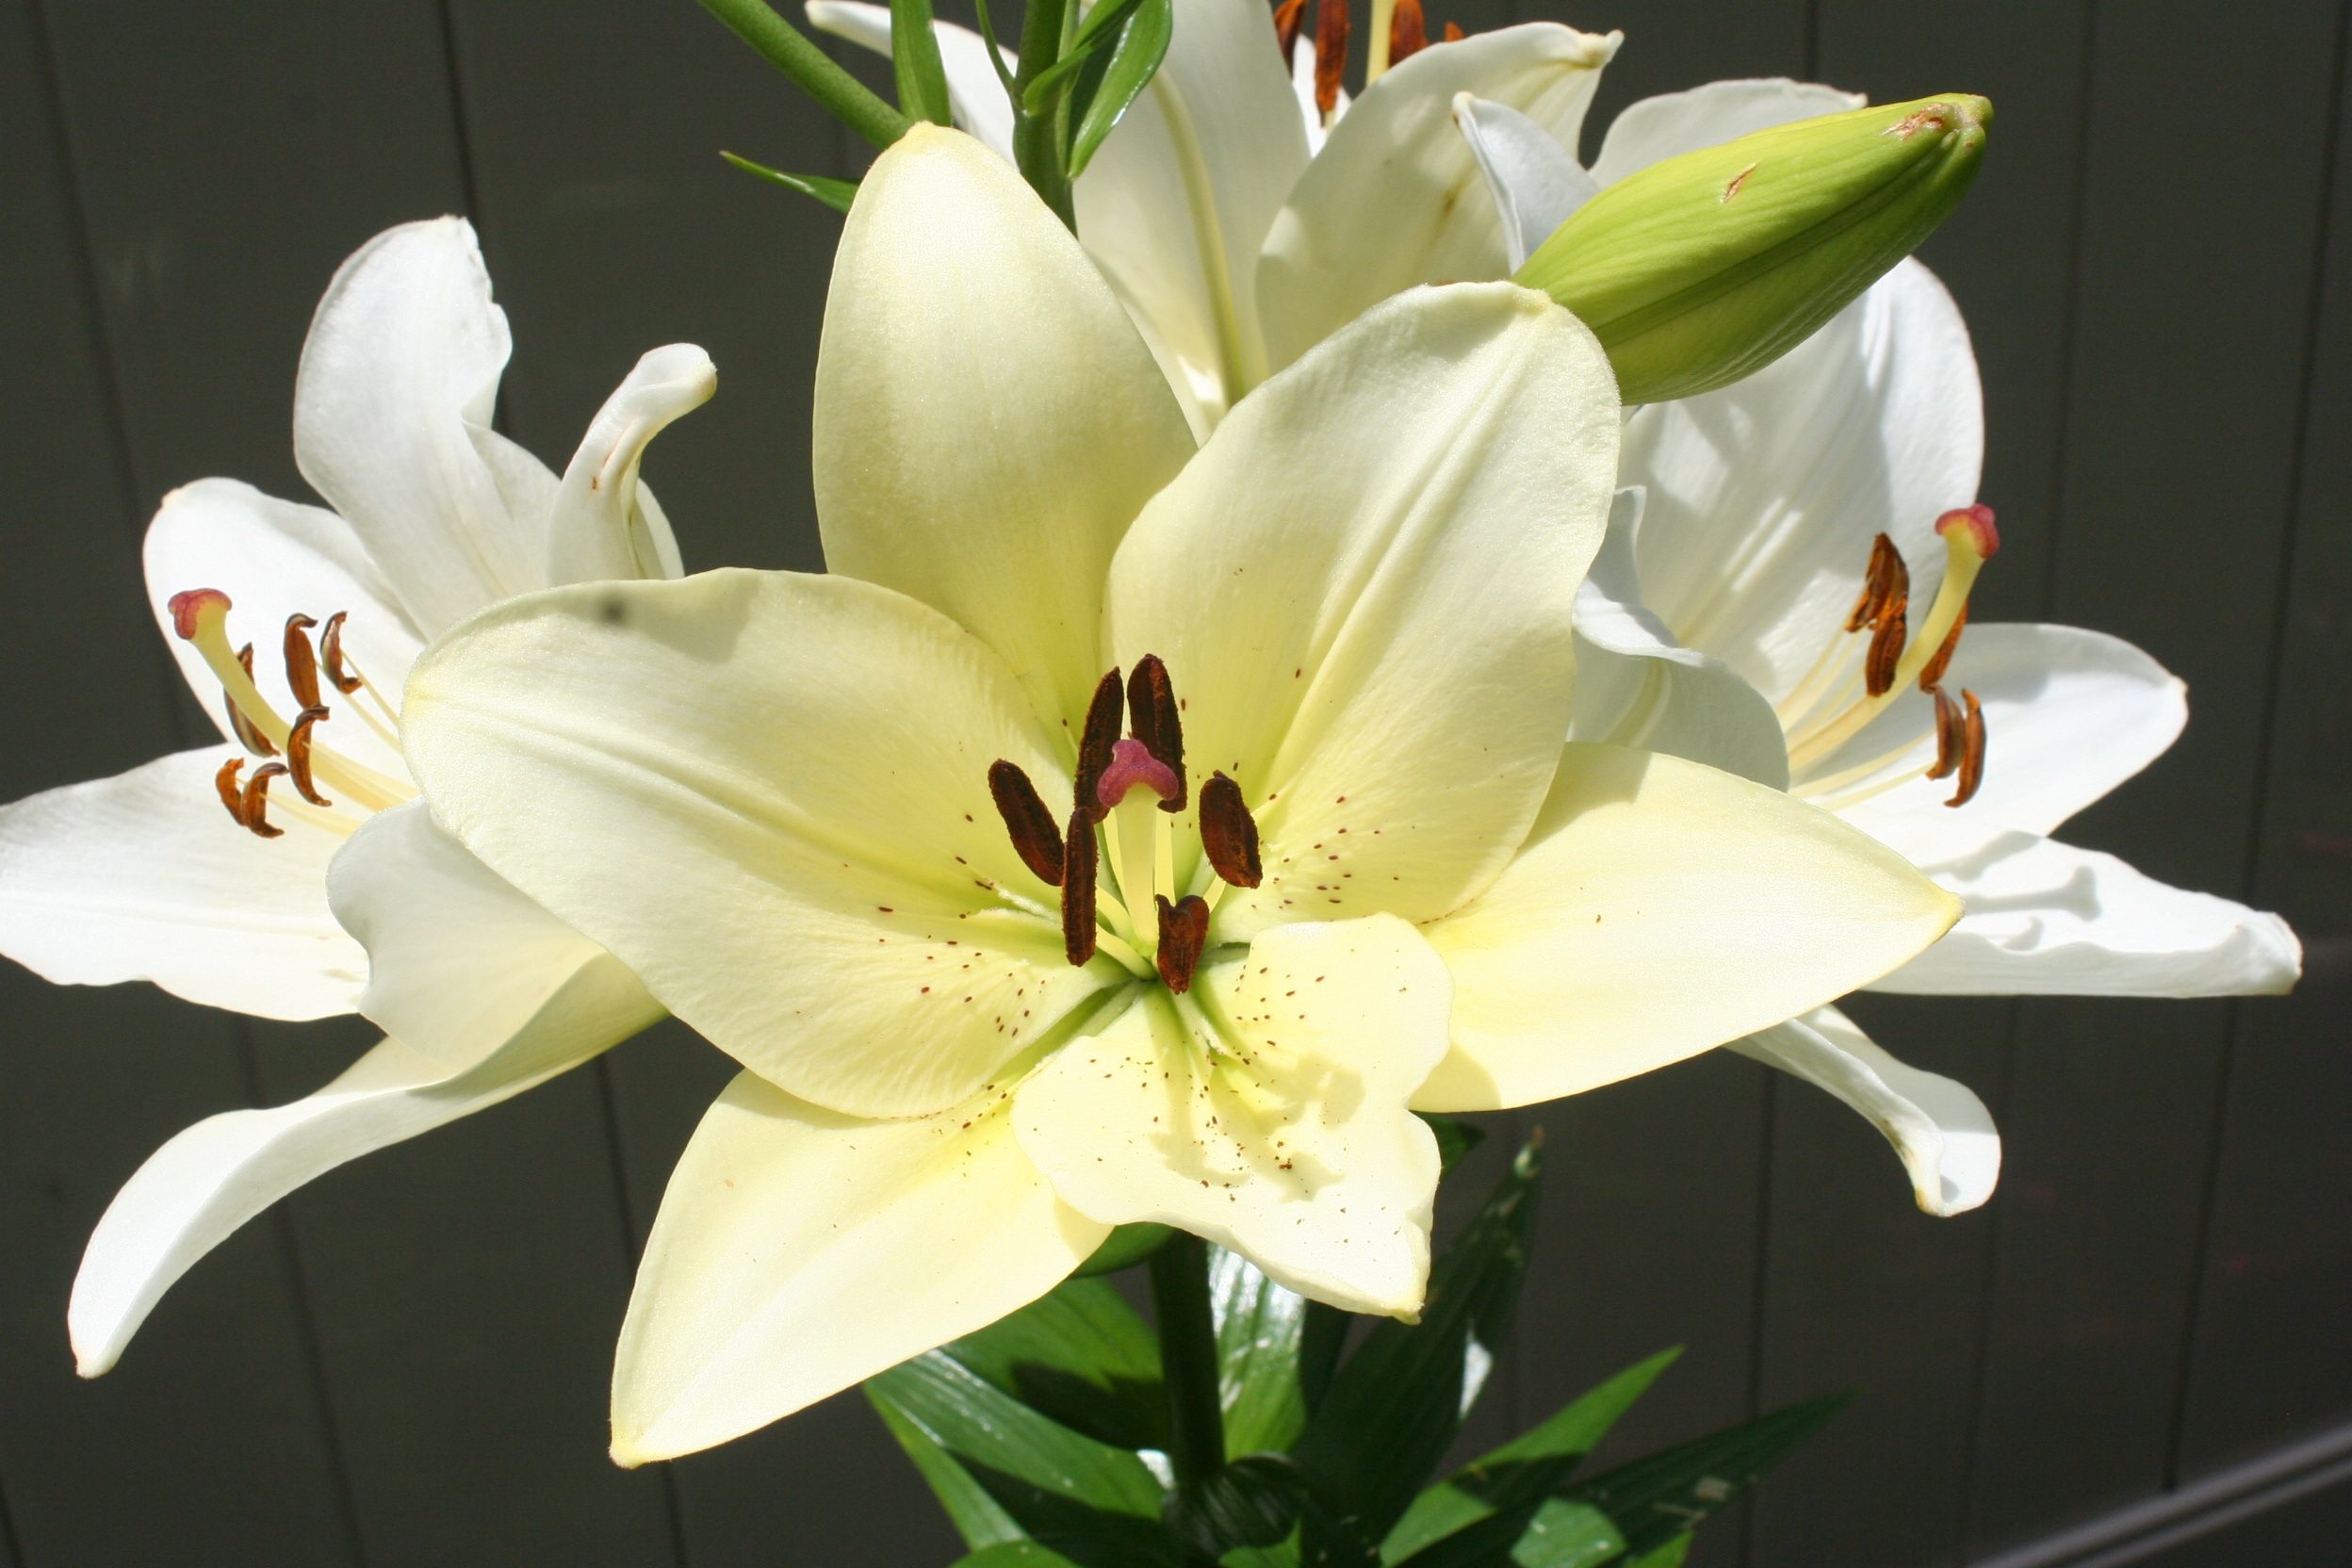
nature, blossom, plant, white, flower, petal, bloom, natural, botany, blooming, garden, flora, botanical, gardening, lily, bud, floristry, macro photography, flowering plant, white lily, lily family, land plant